Calvin E. Lightner

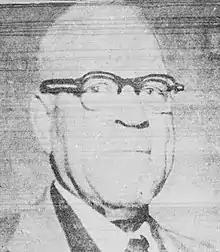
Calvin E. Lightner c. 1950

Calvin Esau Lightner (March 31, 1878 – May 21, 1960) was an American architect, building contractor, and mortician. He was born in South Carolina and moved to Raleigh, North Carolina, to study architectural design at Shaw University. After graduation he took industrial courses at Hampton Institute and studied embalming in Tennessee. He and his brother established the C. E. Lightner and Brothers construction company and built numerous homes for members of Raleigh's black middle class.